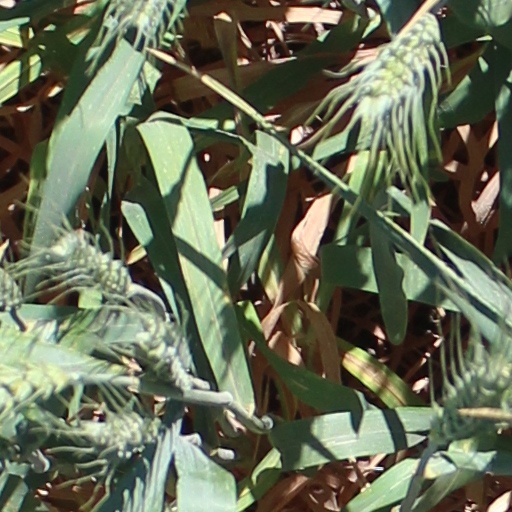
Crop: wheat